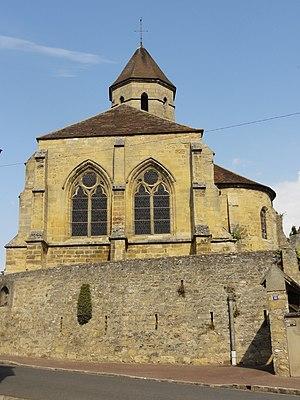
L'église Saint-Pierre-ès-Liens, ou Saint-Pierre-aux-Liens, est une église catholique paroissiale située à Condécourt, dans le département français du Val-d'Oise. Elle remonte, dans ses parties les plus anciennes, à la fin du XIᵉ siècle : il s'agit de la base du clocher avec ses arcades en plein cintre retombant sur des impostes décorés de dents-de-scie, et sa voûte d'arêtes. Cette travée n'est pas visible depuis l'extérieur, car englobée dans des constructions plus récentes. Le premier étage du clocher octogonal est lui aussi d'un style roman archaïque, et ne devrait pas être antérieur au tout début du XIIᵉ siècle. Le second étage, plus simple, a été ajouté à la période gothique. Globalement, l'église Saint-Pierre-ès-Liens est d'une architecture assez simple, avec un seul niveau d'élévation, et se caractérise par la juxtaposition de quatre espaces carrés issues de quatre campagnes de construction distinctes, à savoir la nef rustique du XVIIIᵉ siècle ; la base du clocher déjà signalée ; le chœur gothique du second quart du XIIIᵉ siècle ; et la travée droite de la chapelle de la Vierge, au nord du clocher.